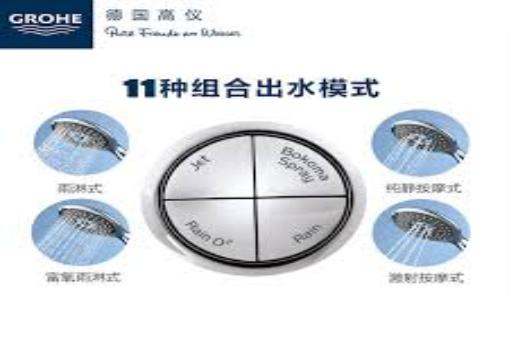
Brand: grohe
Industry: Necessities